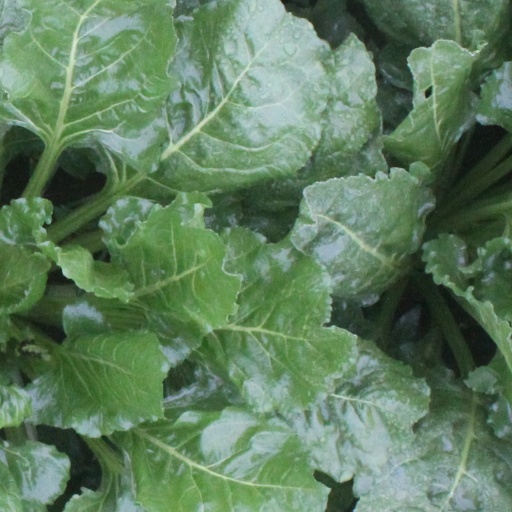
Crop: sugar beet